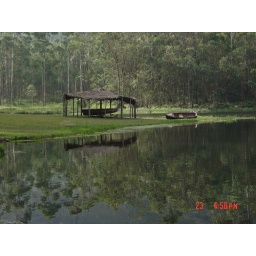
this boat was shown in &amp;quot;Aa raha hu mein&amp;quot; video of Bombay vikings. Also shown in &amp;quot;Arreyathe parayathe &amp;quot; in Mohanlala's movie